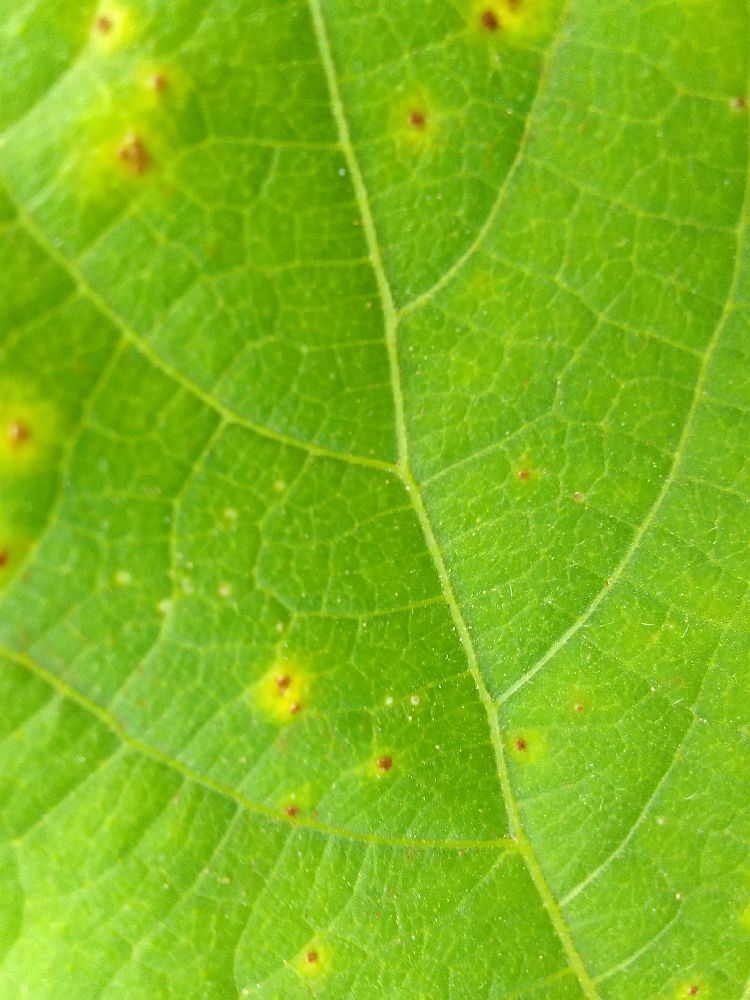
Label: rust